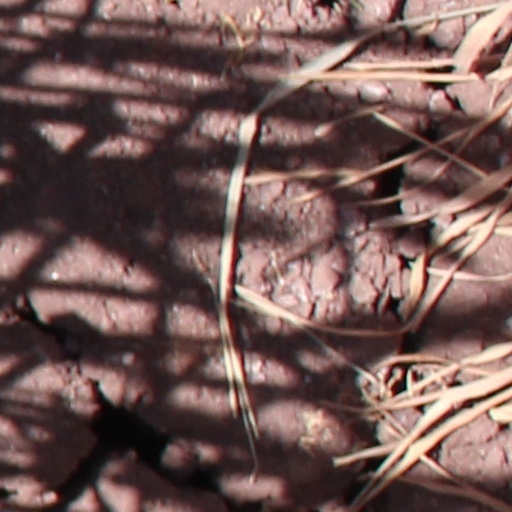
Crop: wheat